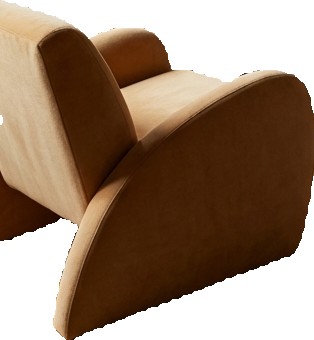
Surface category: sofa